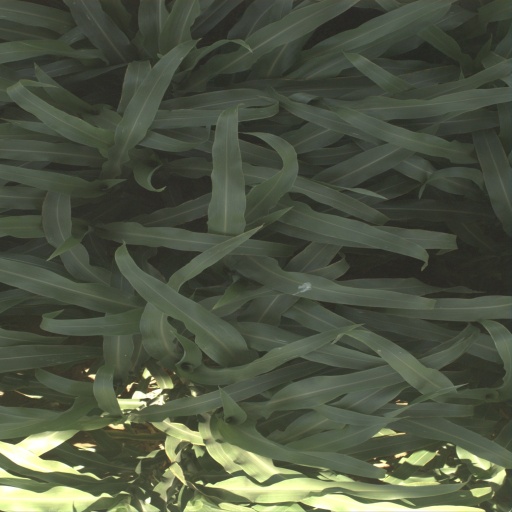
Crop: sorghum